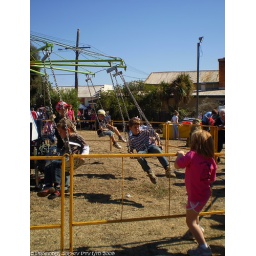
The boy inside don't look too happy but the girl outside just cannot wait to get in there